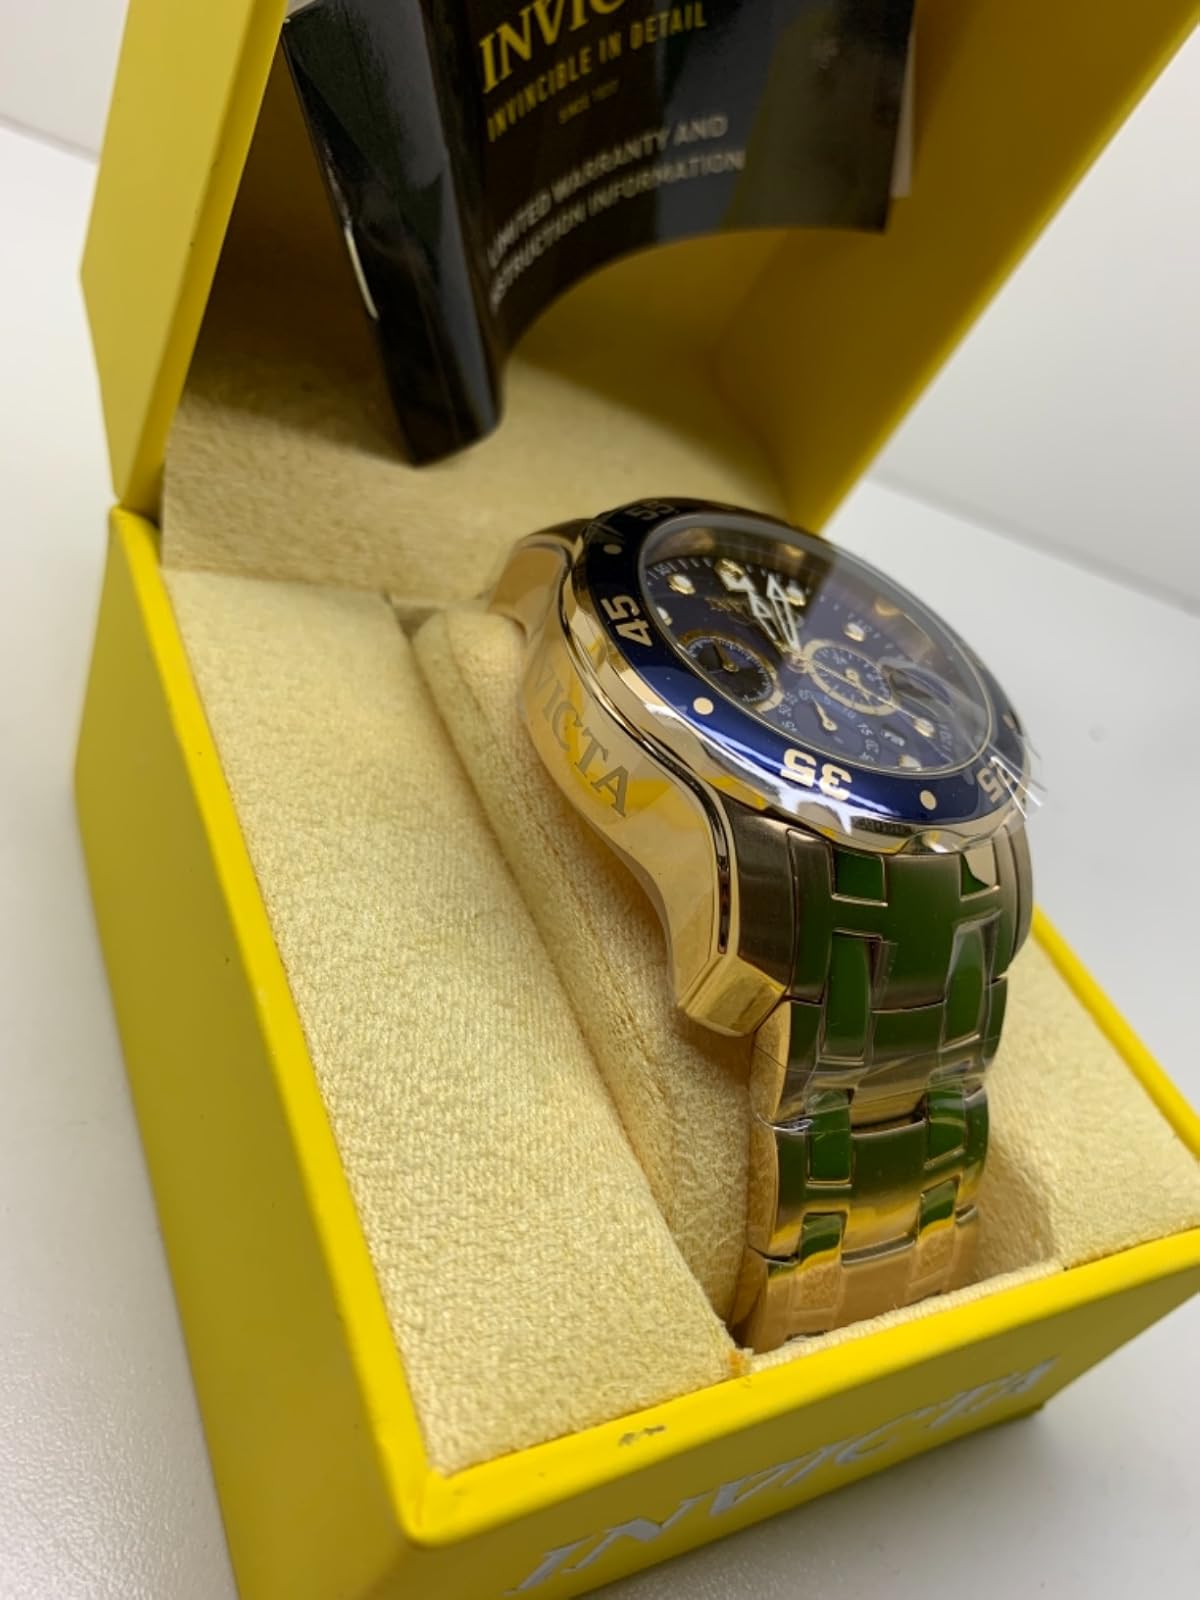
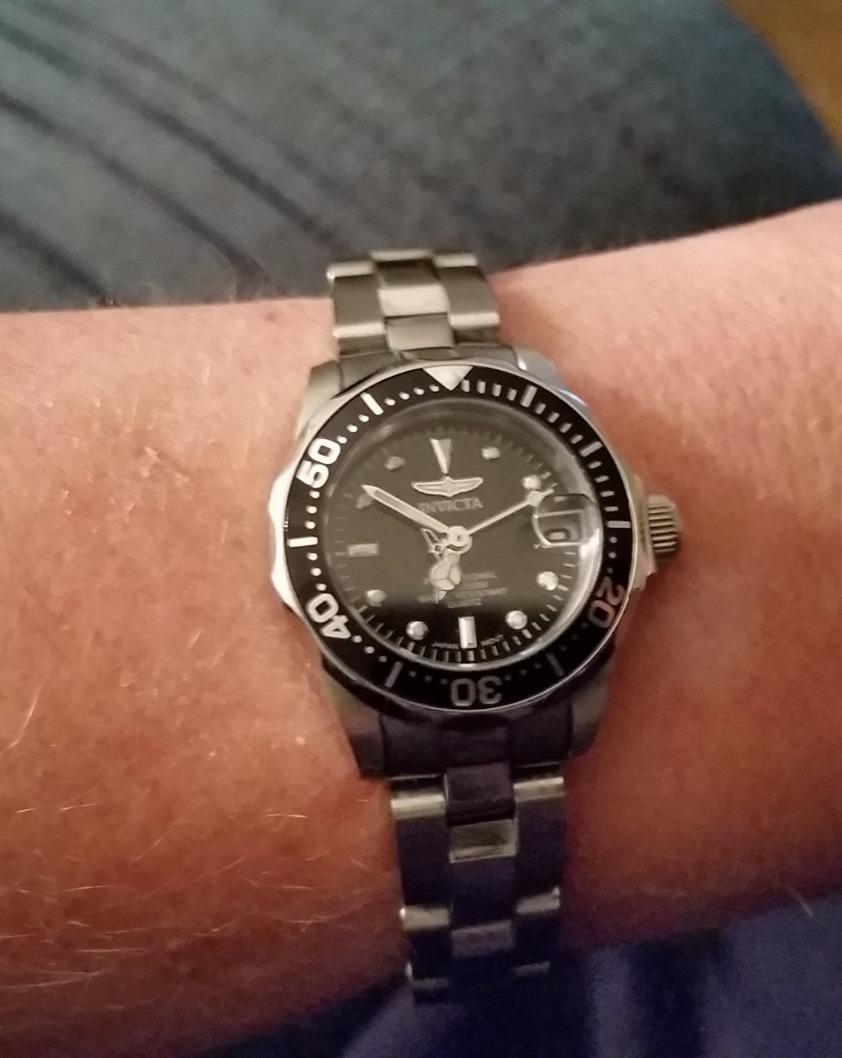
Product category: accessories_watch
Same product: no